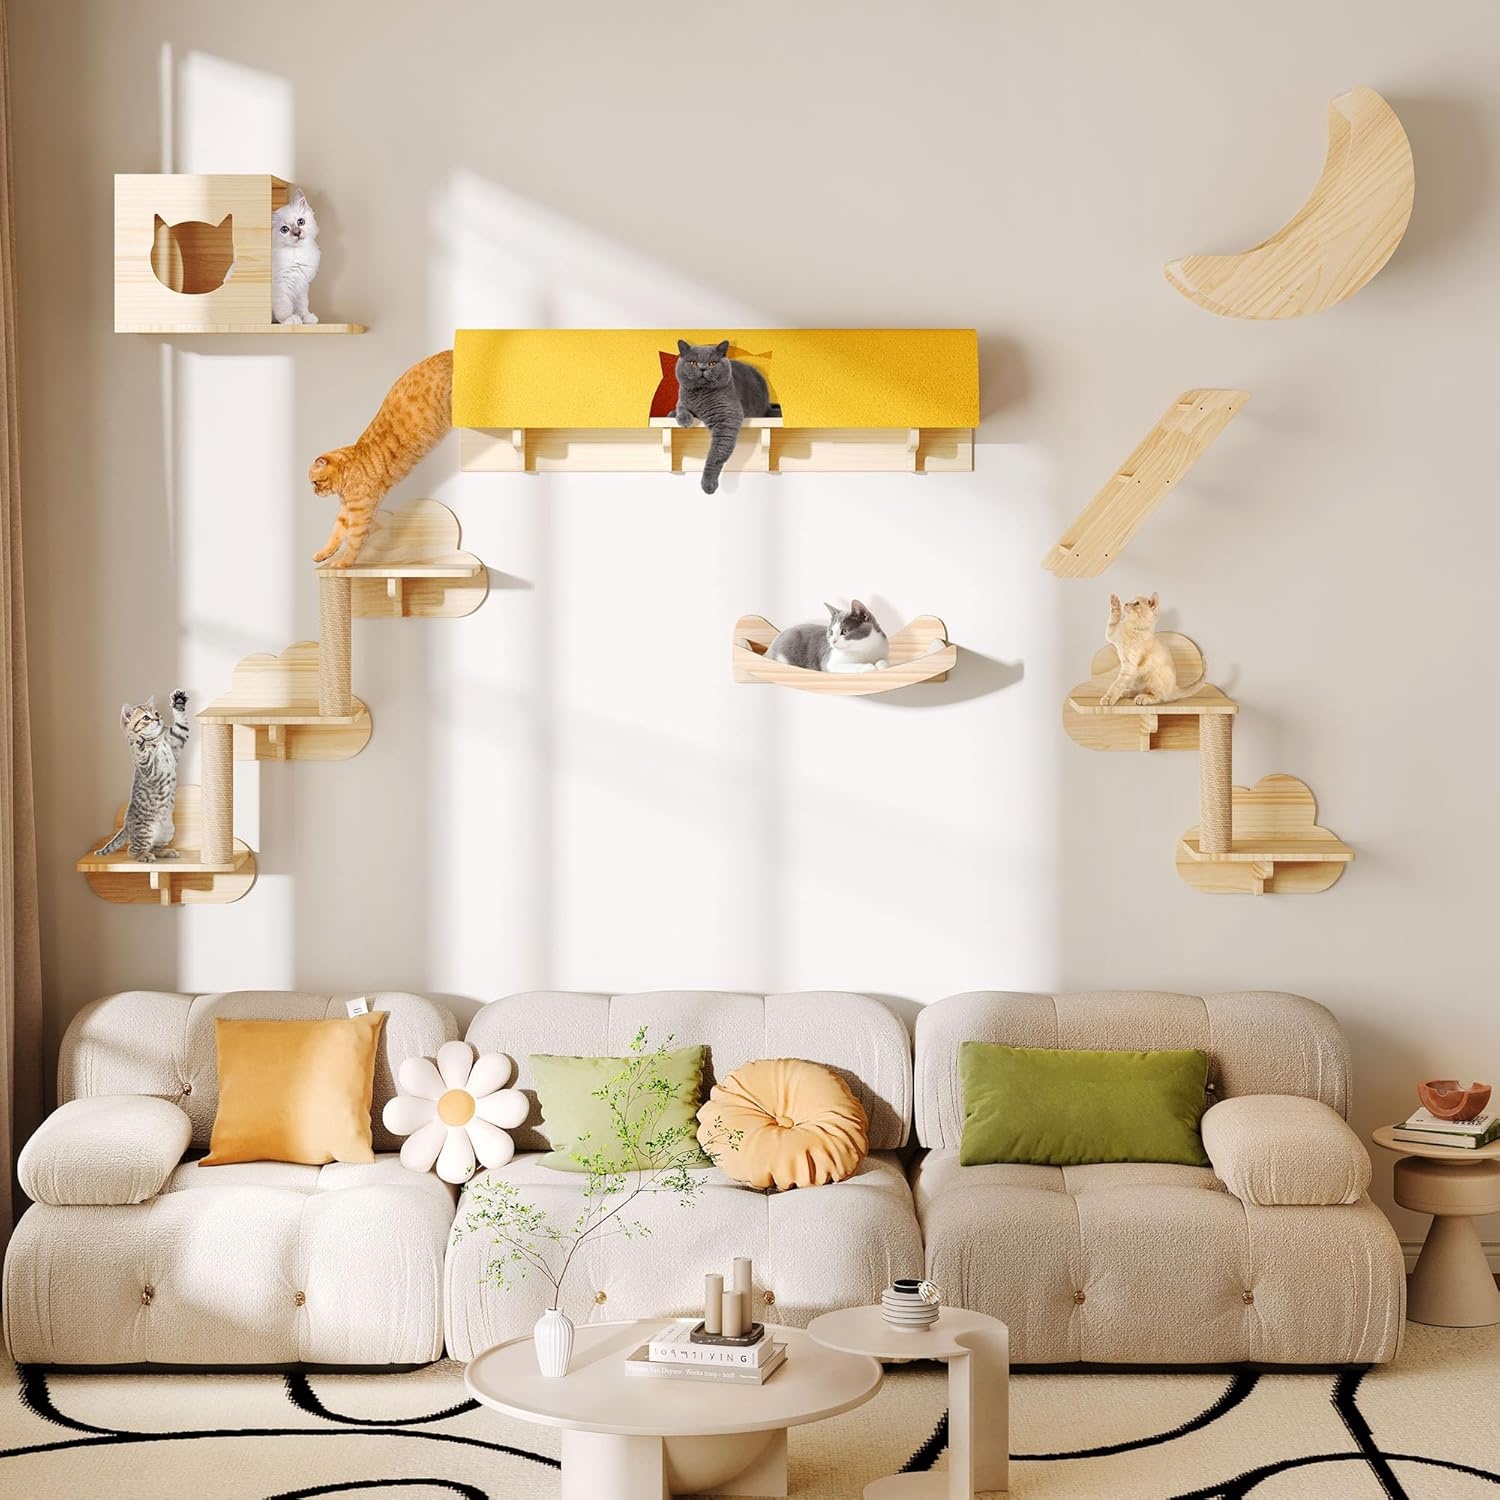
Cat Wall Shelves and Perches, Solid Wood Wall Mounted Cat Furniture, Set of 13 Cat Climbing Shelves with Moon Hammock, House, Wall Ladder, Scratching Post and Cat Tunnel
Overview Room Type : Living Room Special Feature : Anti-Scratch, Tip Resistant Style : 13 PCS Age Range (Description) : All Life Stages Brand : Homiflex Assembly Required : Yes Recommended Uses For Product : Indoor Manufacturer : Homiflex Included Components : Bed, Instruction Manual Model Name : Cat Tree Material Pine, Sisal : Mounting Type Wall Mount : Material Pine, Sisal : Mounting Type Wall Mount Shelf Type Ladder Shelf : Finish Type Oil Rubbed : Shelf Type Ladder Shelf : Finish Type Oil Rubbed About this item Wall-Mounted Cat Furniture for Felines: Turn your wall into a cat's dream playground with stylish perches and houses that allow active kitties to climb, lounge, and explore to their heart's content, all while keeping your floor space open and organized. 13 Piece Cat Wall Shelves: Build a cozy space with 6 perches (5 square, 1 arched) where your cat can climb, lounge, and stretch. The sisal posts offers a great spot for scratching, and the cat ladder let them go where they want, while each perch lets them observe their territory Condo Retreat & Tunnel Exploration: Designed for both play and rest, our kitty playset features 1 house and 1 moon hammock for undisturbed naps and a roomy tunnel with a soft, carpet-like roof that sparks curiosity and provides the ultimate hideaway. Sturdy Cat Climbing Space: Constructed from solid wood with a charming cat-shaped design, our climbing tower ensures durability and provides your cat with an inviting, long-lasting space to climb, jump, and enjoy endless fun. Quick Assembly: Designed for simplicity, our cat shelves for wall includes clear instructions and pre-labeled parts for quick assembly. We've created a product that ensures hours of entertainment and satisfaction for your feline companion.
Brand: SeeMore
Category: Animals & Pet Supplies > Pet Supplies > Cat Supplies > Cat Furniture > Cat Trees & Towers